Describe the emotion expressed in this image:  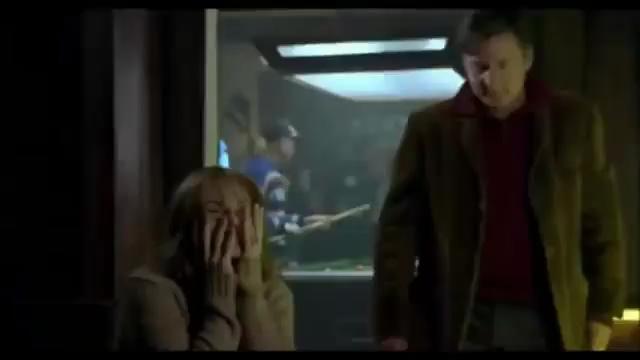
This person displays Suffering, valence and arousal with low intensity.